Joe Scott (American football)

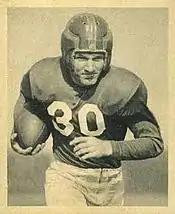
Scott on a 1948 Bowman football card

Joseph Oscar Scott Jr. (March 17, 1926 – June 30, 2016) was an American football player who played running back for six seasons for the New York Giants. He was born in Murchison, Texas, and died in Athens, Texas, where he lived in 2016.